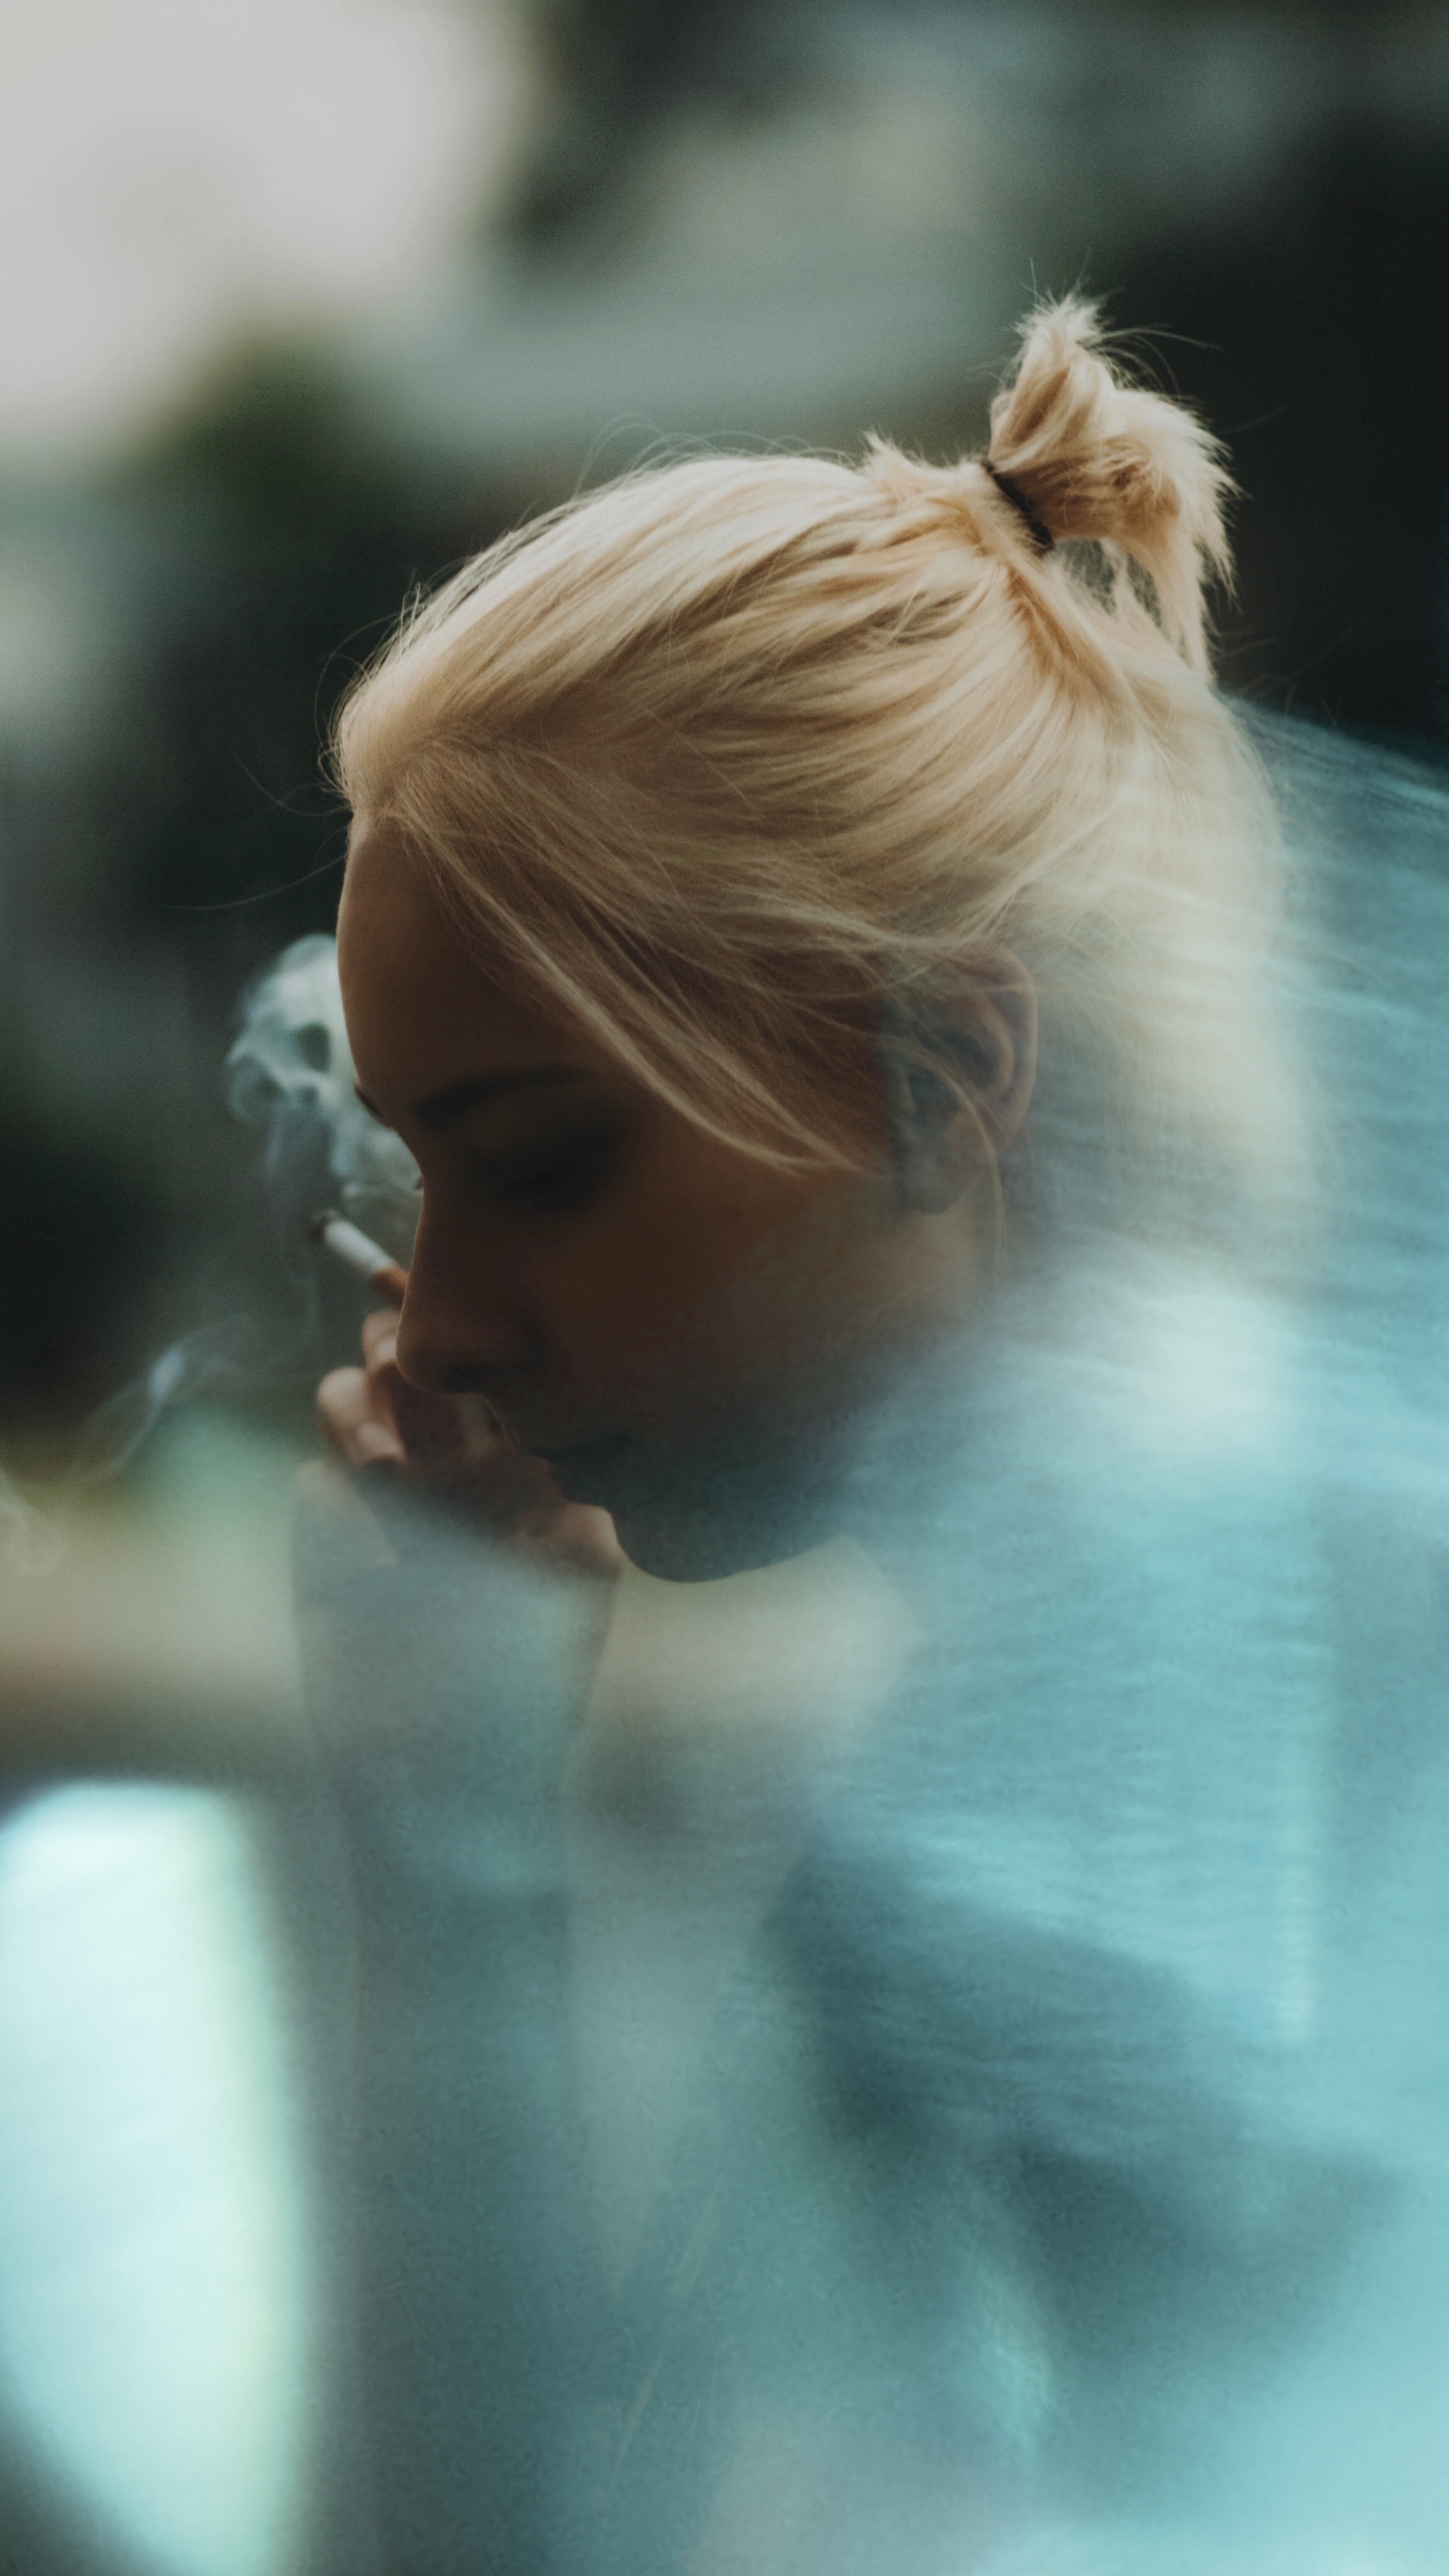
water, girl, hair, hairstyle, long hair, face, beauty, blond, human hair color